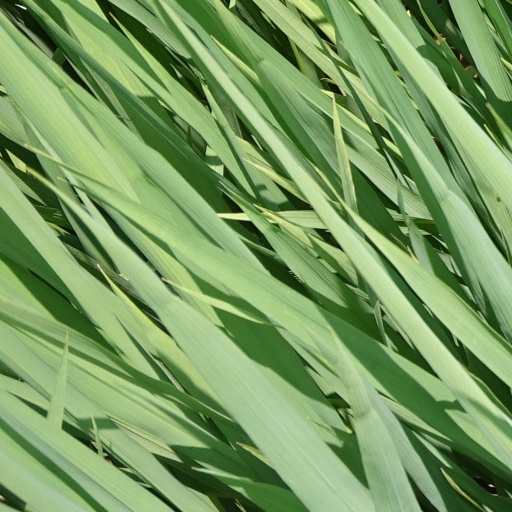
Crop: rice